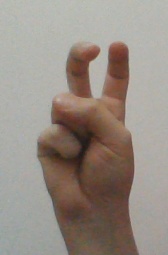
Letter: toot